Miss Universe 2025

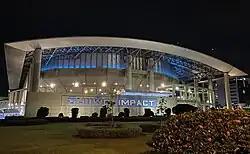
Impact Challenger Hall, the venue of Miss Universe 2025

On 16 November 2024, at Miss Universe 2024, pageant co-owner Raúl Rocha Cantú announced that the shortlisted host cities for the 74th edition of the pageant were Argentina, Costa Rica, Dominican Republic, Morocco, India, South Africa, Spain, and Thailand. The Miss Universe Organization announced Thailand as the host country on 7 February 2025, designating the Impact Challenger Hall in Pak Kret, Nonthaburi, as the central venue with ancillary events scheduled for Phuket and Pattaya. This will mark the fourth time that Thailand hosted the pageant, and the third time the event will be held in the said venue after the 2005 and 2018 pageants.